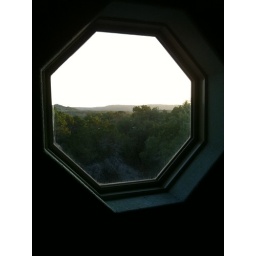
The view out the window in our room in the house on Canyon Lake.